Le Port, Réunion

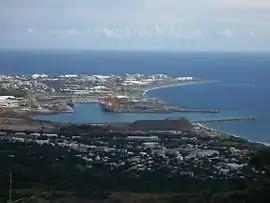
Harbour in Le Port

Le Port is a commune in the French overseas department of Réunion. It is located at the extreme northwest corner of the island of Réunion. It has a population of 34,218 (2017). It is the main harbor city of the island.